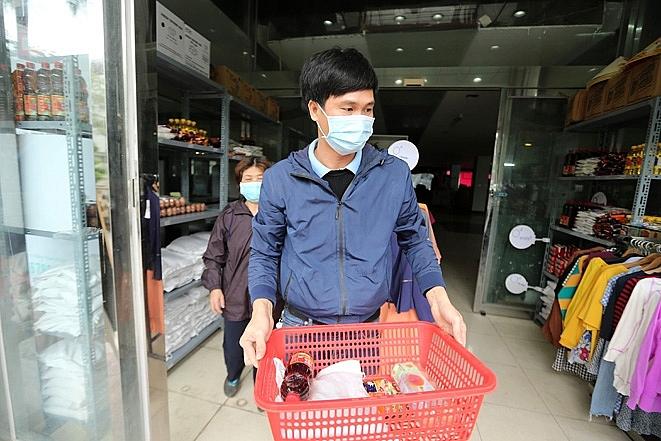
có một cái giỏ màu đỏ xuất hiện ở trên tay người đàn ông